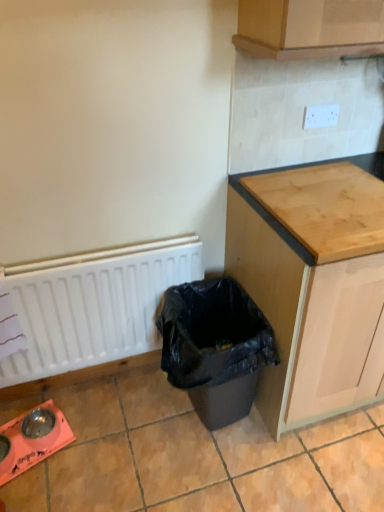
Question: From a real-world perspective, what is the location of a free spot above light brown wood at upper right? Please provide its 2D coordinates.
Answer: [(0.853, 0.388)]